Contrast (vision)

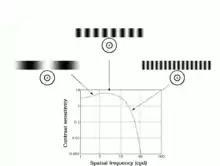
The graph demonstrates the relationship between contrast sensitivity and spatial frequency. The target-like images are representative of center-surround organization of neurons, with peripheral inhibition at low, intermediate and high spatial frequencies. "Used with permission from Brian Wandell, PhD".

Decreased contrast sensitivity arises from multiple etiologies, including retinal disorders such as age-related macular degeneration (ARMD), amblyopia, lens abnormalities, such as cataract, and by higher-order neural dysfunction, including stroke and Alzheimer's disease. In light of the multitude of etiologies leading to decreased contrast sensitivity, contrast sensitivity tests are useful in the characterization and monitoring of dysfunction, and less helpful in detection of disease.